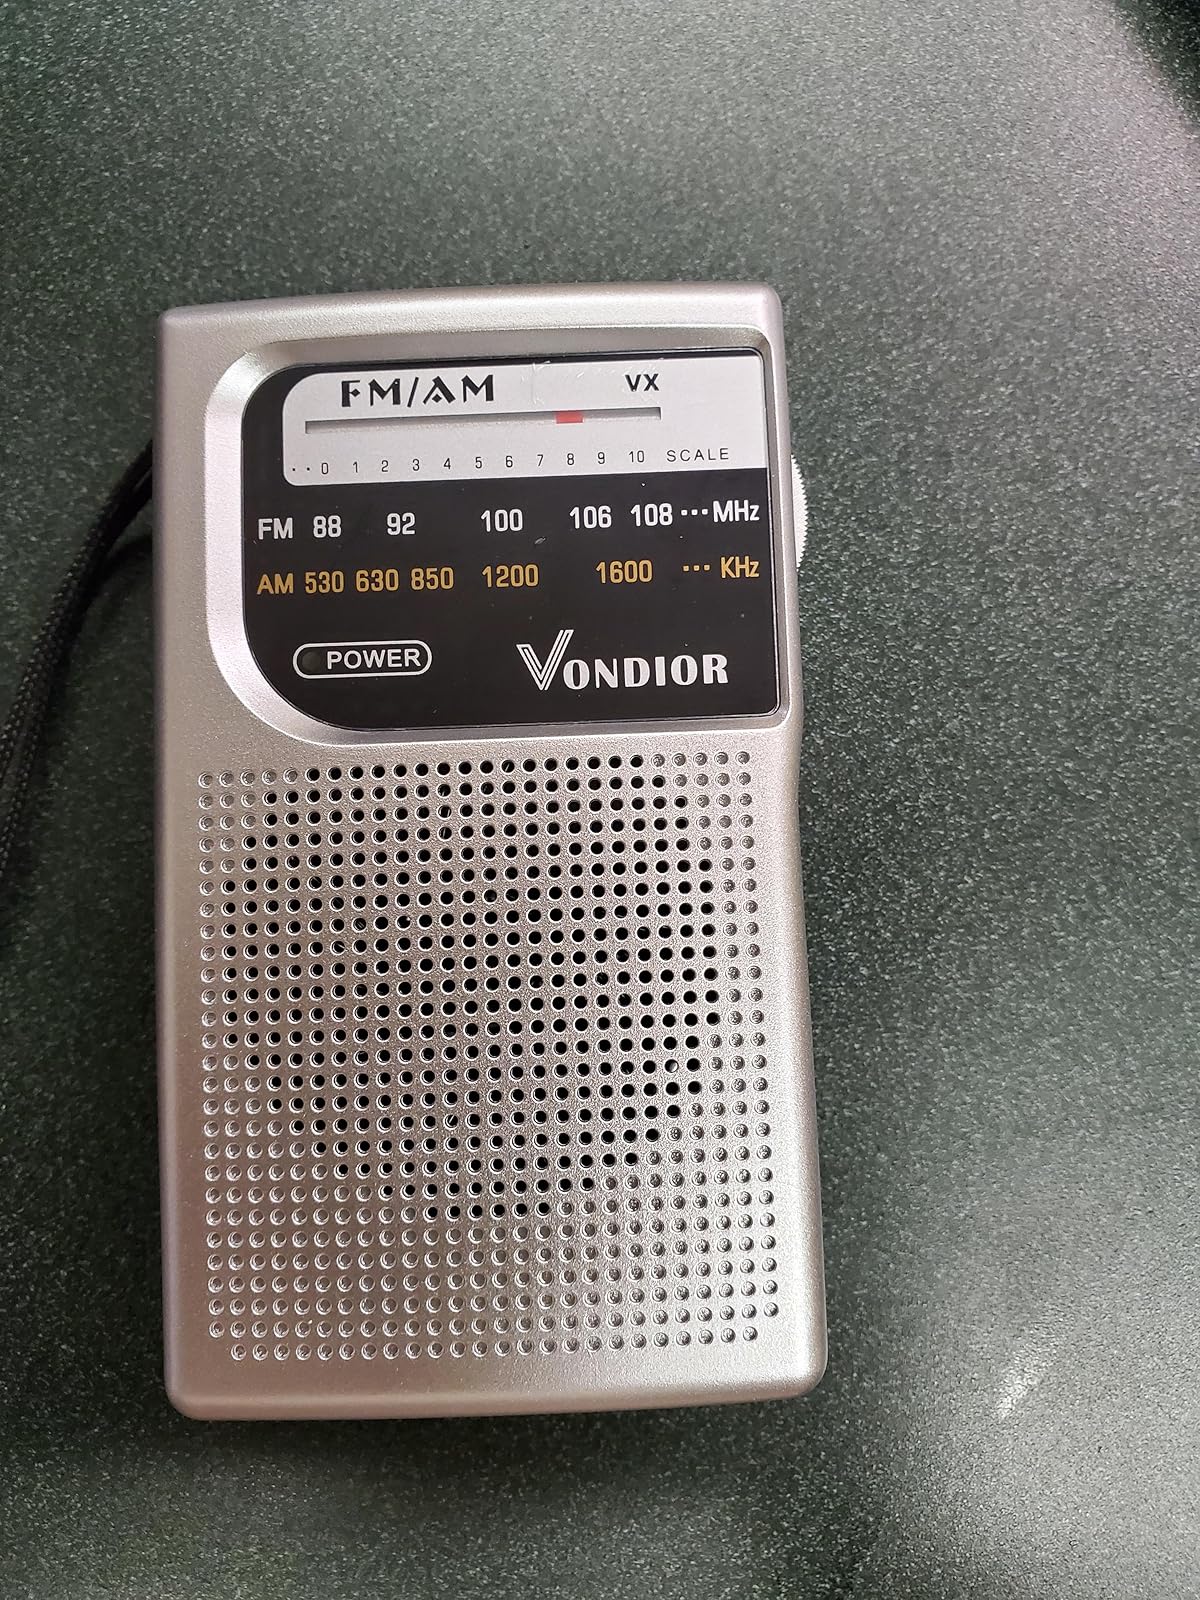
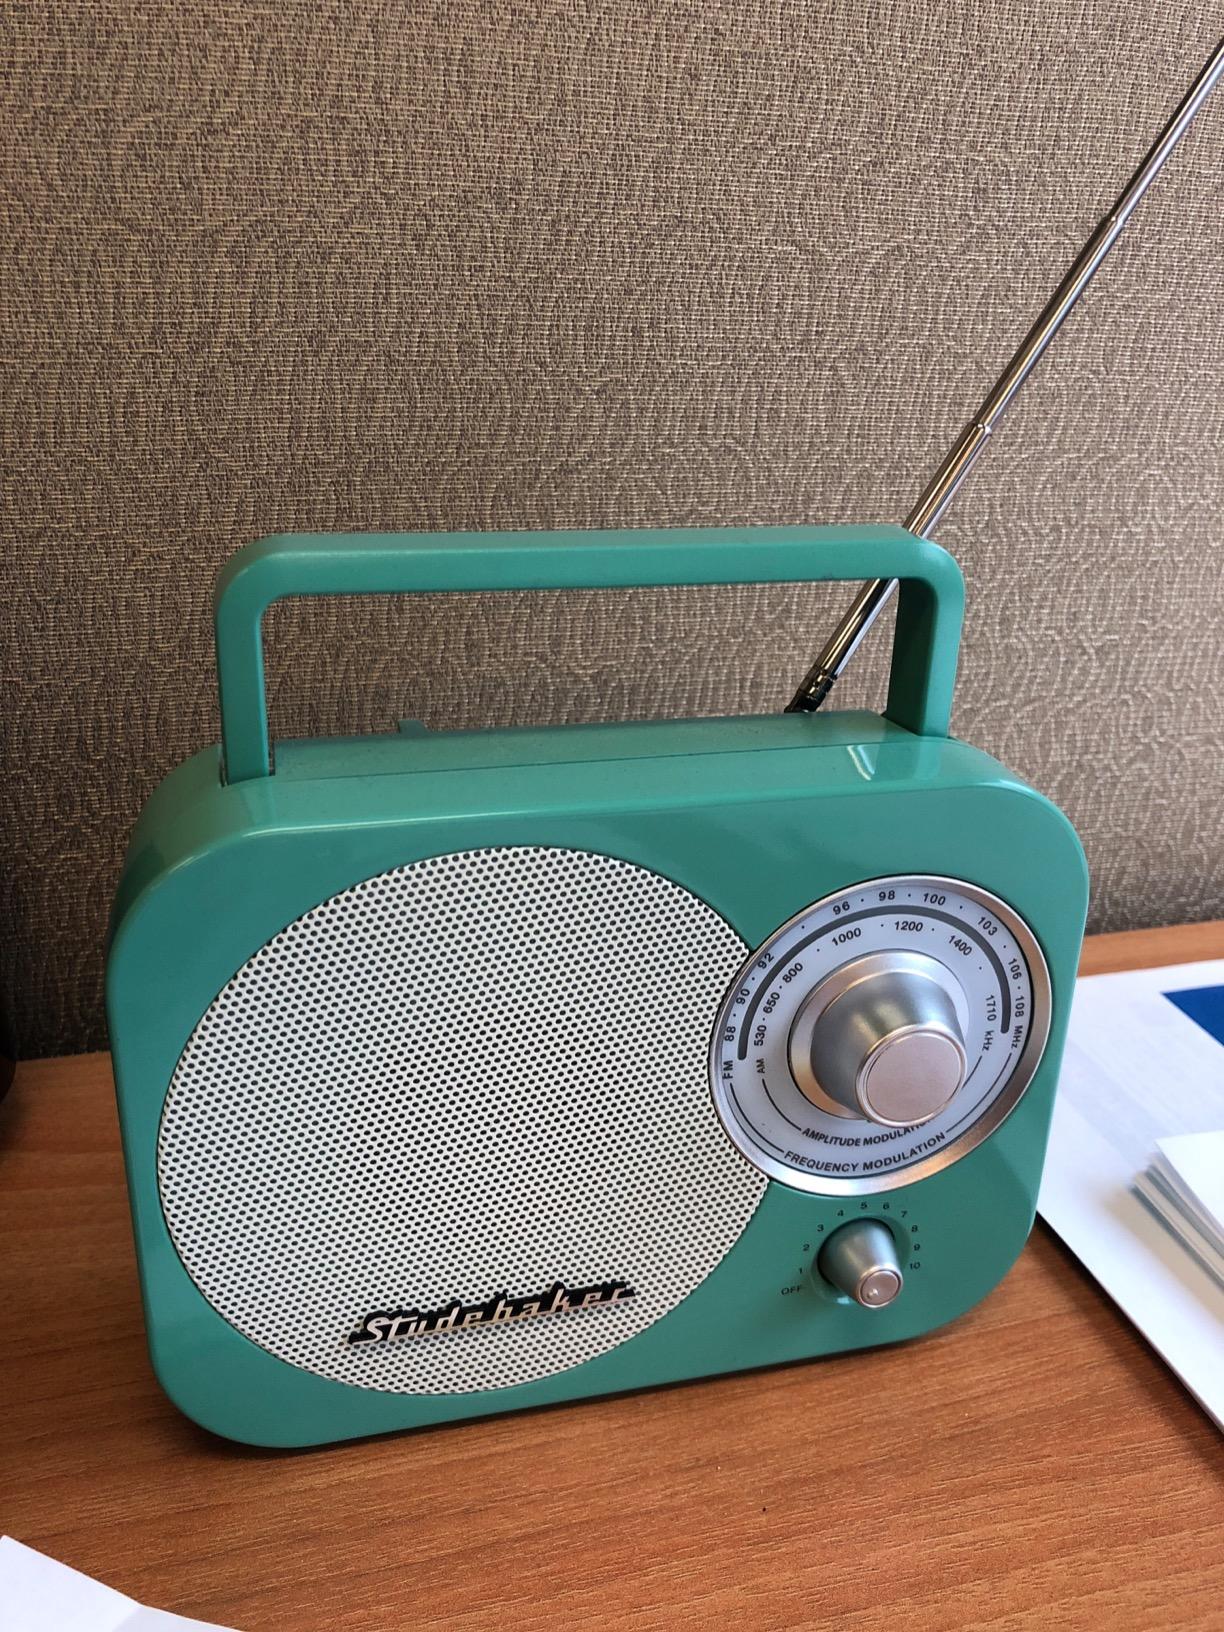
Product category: radio
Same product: no